Archer season 1

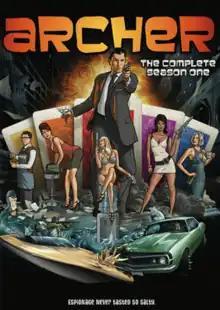
DVD cover

The first season of the animated television series, "Archer" originally aired in the United States on the cable network FX. The season started on September 17, 2009, with "Mole Hunt" and ended with "Dial M for Mother" on March 18, 2010, with a total of ten episodes.